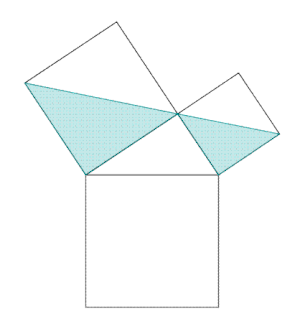
Démonstration du théorème de pYthagore par Euclide - Animation
Dans un mémoire paru en 1899, Les fondements de la géométrie, David Hilbert propose une axiomatisation de la géométrie euclidienne. Ce sont ces axiomes, qui ont été révisés au cours des éditions successives par Hilbert lui-même, ou des axiomes directement inspirés de sa présentation que l'on appelle axiomes de Hilbert.